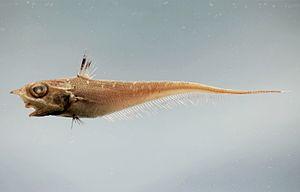
Les poissons du genre Coelorinchus sont des poissons des grands fonds, de la famille des Macrouridae. Ils font partie des poissons appelés grenadiers.
Les grenadiers ou poissons queue de rat forment une famille de poissons vivant dans les abysses, appartenant à l'ordre des Gadiformes.